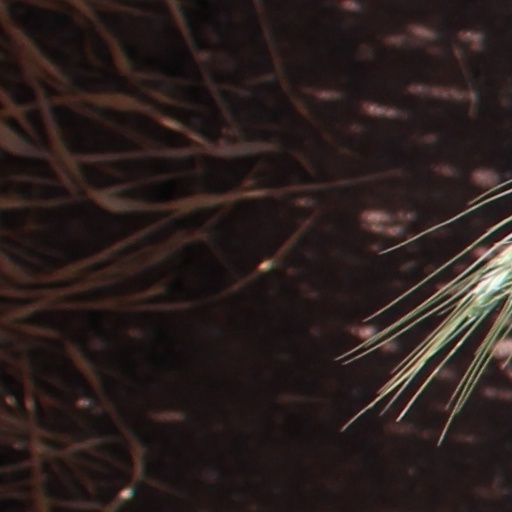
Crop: wheat